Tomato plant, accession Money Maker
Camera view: horizontal (90 deg, fisheye); turntable rotation: 180 degrees
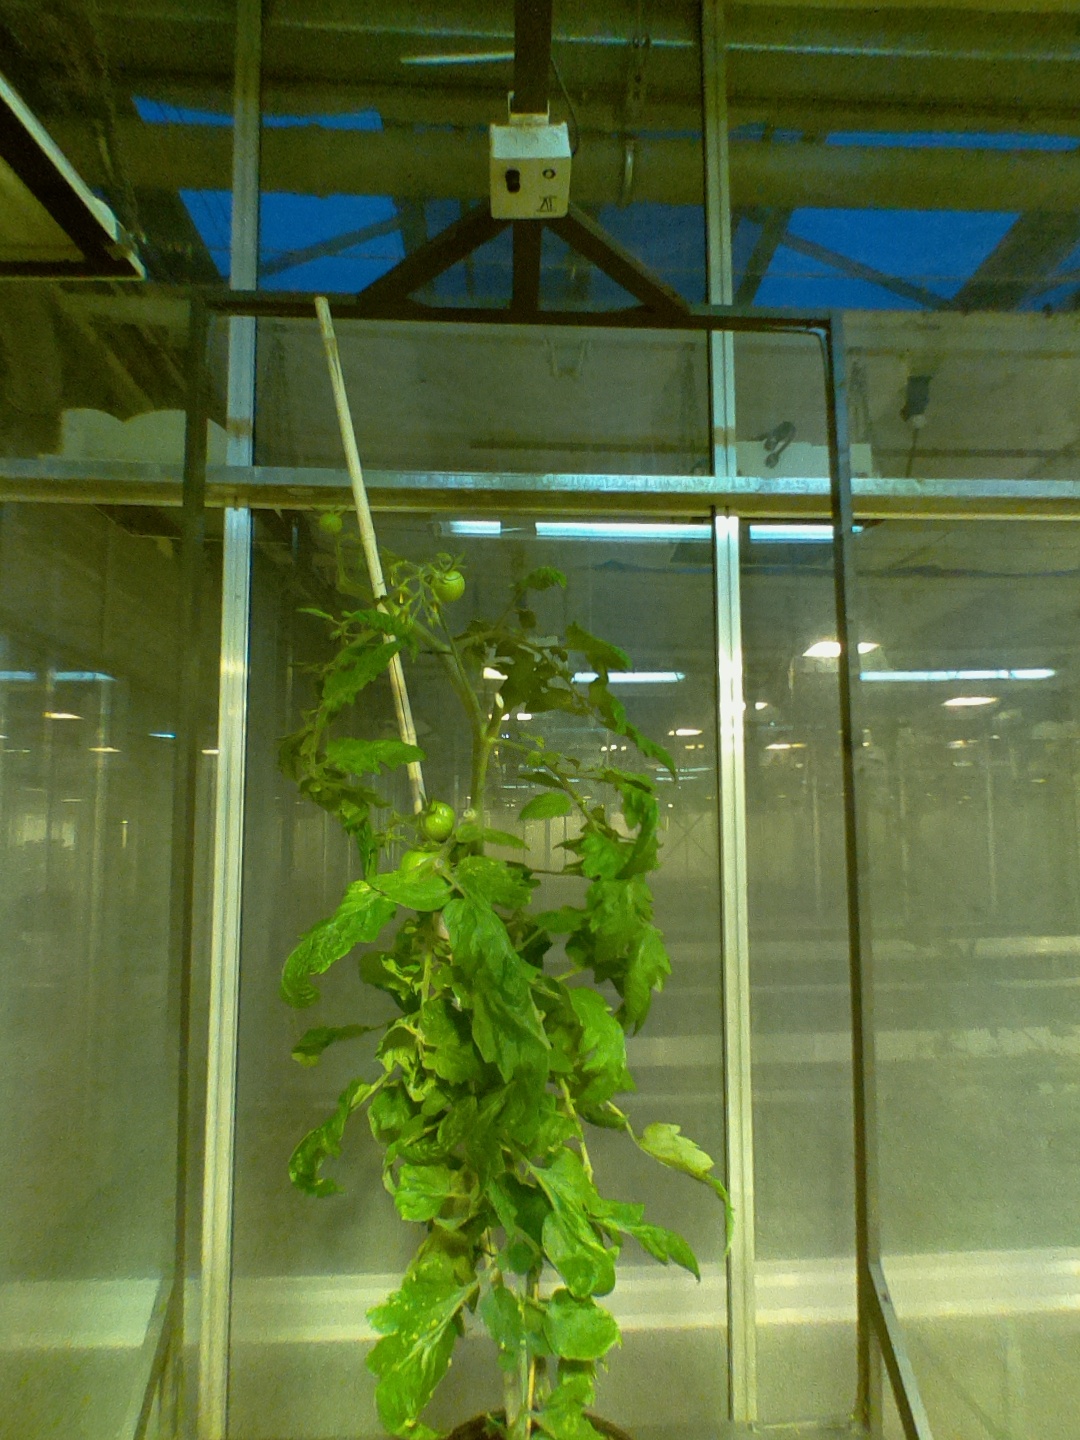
BBCH growth stage 79: 90% -100% of final fruit size